Arkansas Highway 292

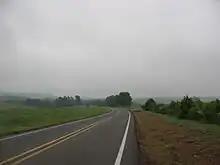
AR 292 near its eastern terminus

The route begins at Highway 21 north of Clarksville at Ludwig and runs due east. After , the highway intersects Highway 818 and continues east before ending at Highway 123/Highway 164 near Hagarville.